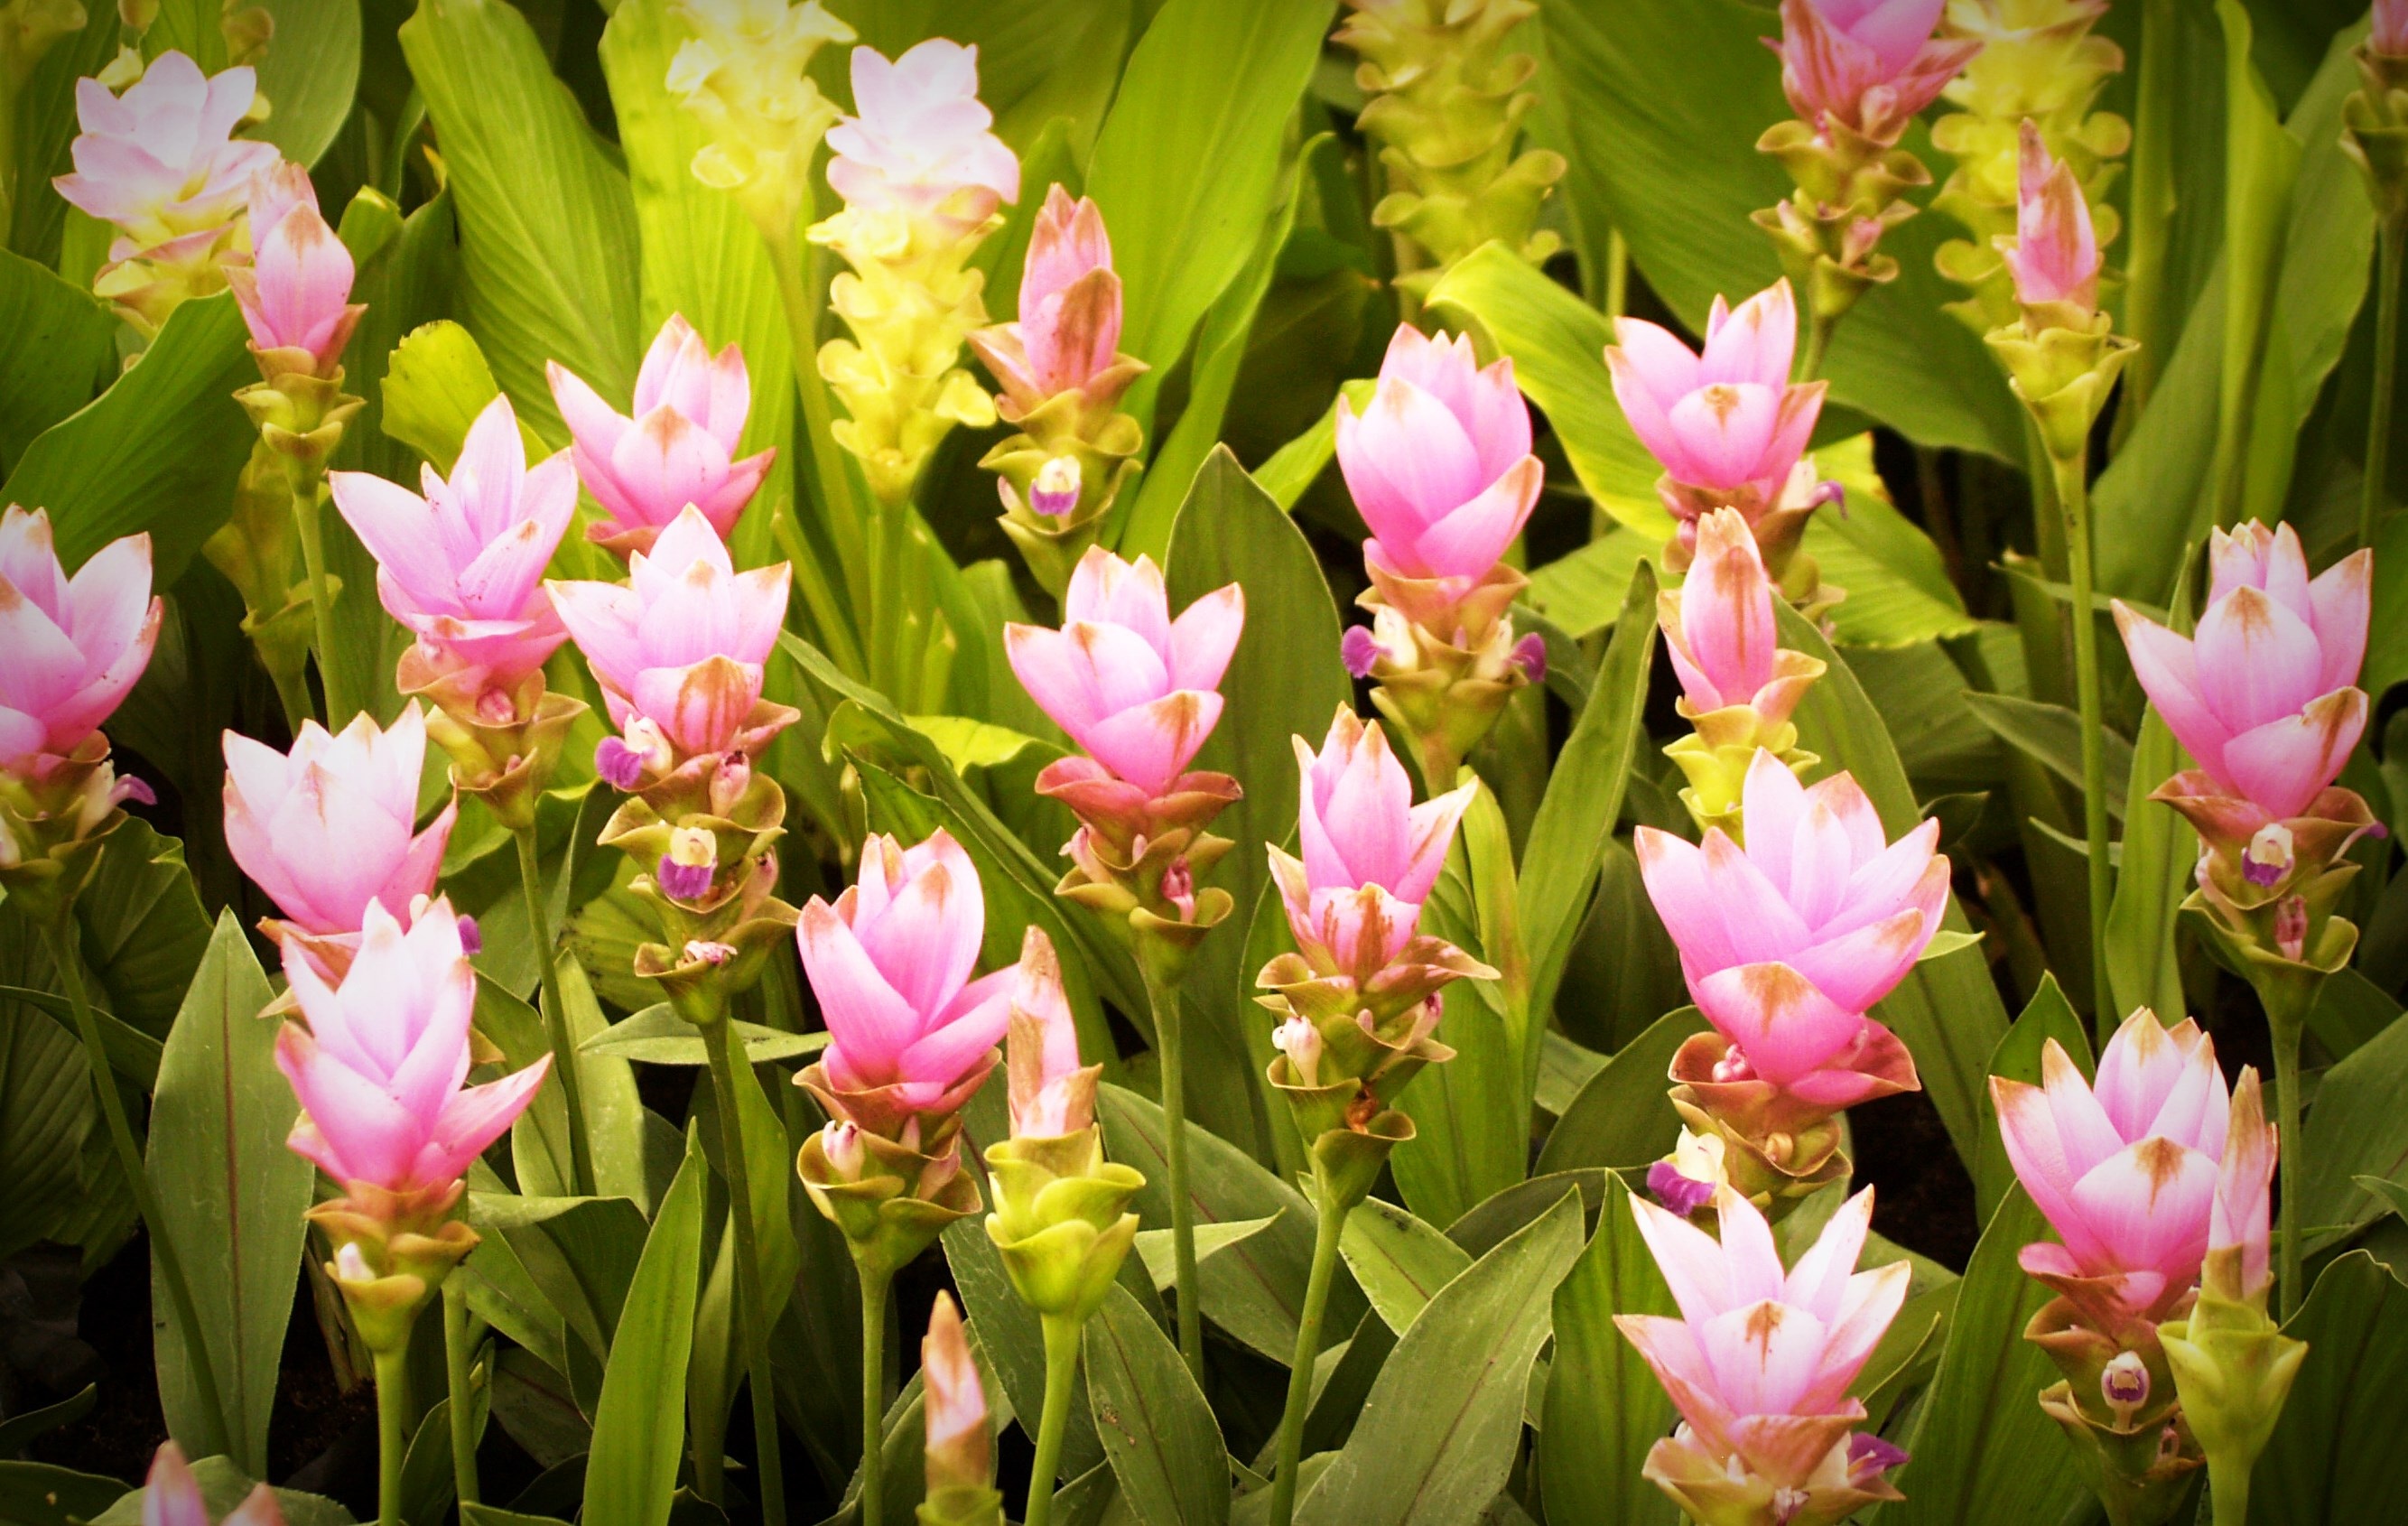
water, blossom, drop, plant, leaf, flower, tulip, bouquet, pollen, green, spray, fresh, botany, pink, flora, flower pot, leafs, pinnacle, tulips, flower pattern, pink rose, flower garden, drop of water, flower background, pink flower, pink flowers, green leaf, pink roses, flowering plant, flower bouquet, pink background, lobe, blossom background, blossom cherry, blossom tree, blossoming tree, flower vector, freshly, lodes, nosegay, pink backgrounds, siam tulip, siam tulip flower, siamtulip, tulip of thai, tulip thai, land plant